Merchandising

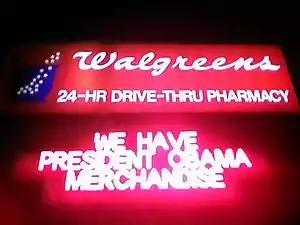
Merchandising at a Walgreens in Chicago

As just one example, in the United States the basic retail cycle begins in early January with merchandise for Valentine's Day, which is not until mid-February. Presidents' Day sales are held shortly thereafter. Following this, Easter is the major holiday, while springtime clothing and garden-related merchandise is already arriving at stores, often as early as mid-winter (toward the beginning of this section, St. Patrick's Day merchandise, including green items and products pertaining to Irish culture, is also promoted). Mother's Day and Father's Day are next, with graduation gifts (typically small consumer electronics like digital cameras) often being marketed as "dads and grads" in June (though most college semesters end in May; the grads portion usually refers to high school graduation, which occurs one to two weeks after Father's Day in many U.S. states). Summer merchandise is next, including patriotic-themed products with the American flag, placed on the market by Memorial Day in preparation for Independence Day (with Flag Day in between). By July, back-to-school is on the shelves and autumn merchandise is already arriving, and at some arts and crafts stores, Christmas decorations. (Often, a Christmas in July celebration is held around this time.) The back-to-school market is promoted heavily in August, when there are no holidays to promote. By September, particularly after Labor Day, summer merchandise is on final closeout and overstock of school supplies is marked-down some as well, and Halloween (and often even more of the Christmas) merchandise is appearing. As the Halloween decorations and costumes dwindle in October, Christmas is already being pushed on consumers, and by the day after Halloween retailers are going full-force with advertising, even though the "official" season does not start until the day after Thanksgiving. Christmas clearance sales begin even before Christmas at many retailers, though others begin on the day after Christmas and continue on at least until New Year's Day but sometimes as far out as February.